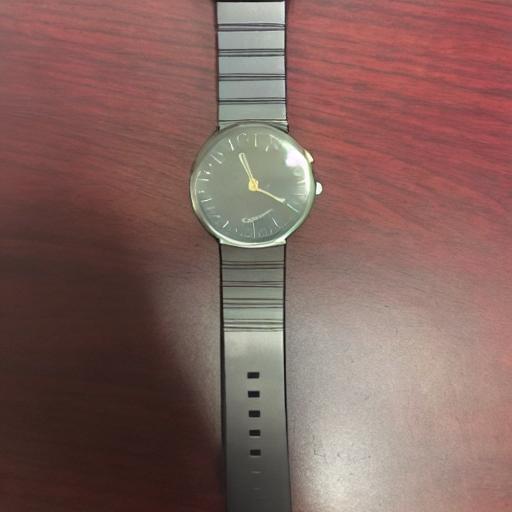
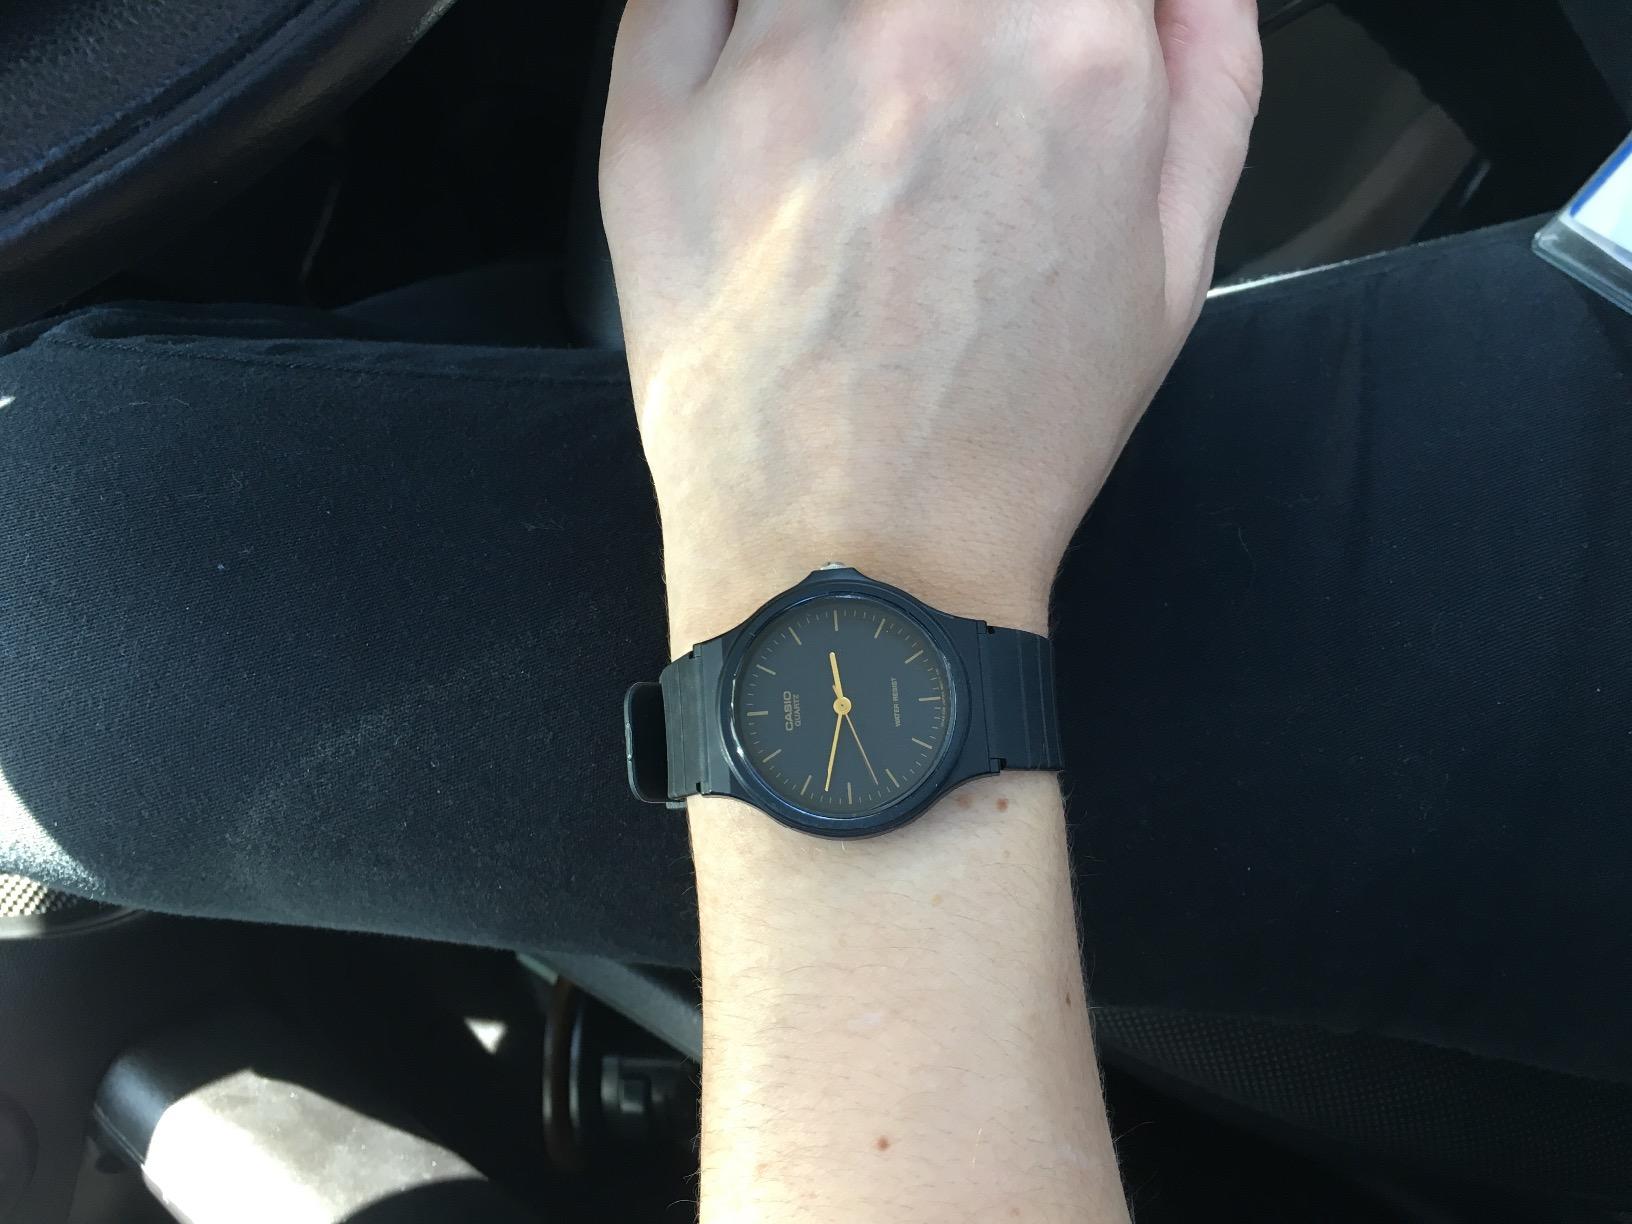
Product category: accessories_watch
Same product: no